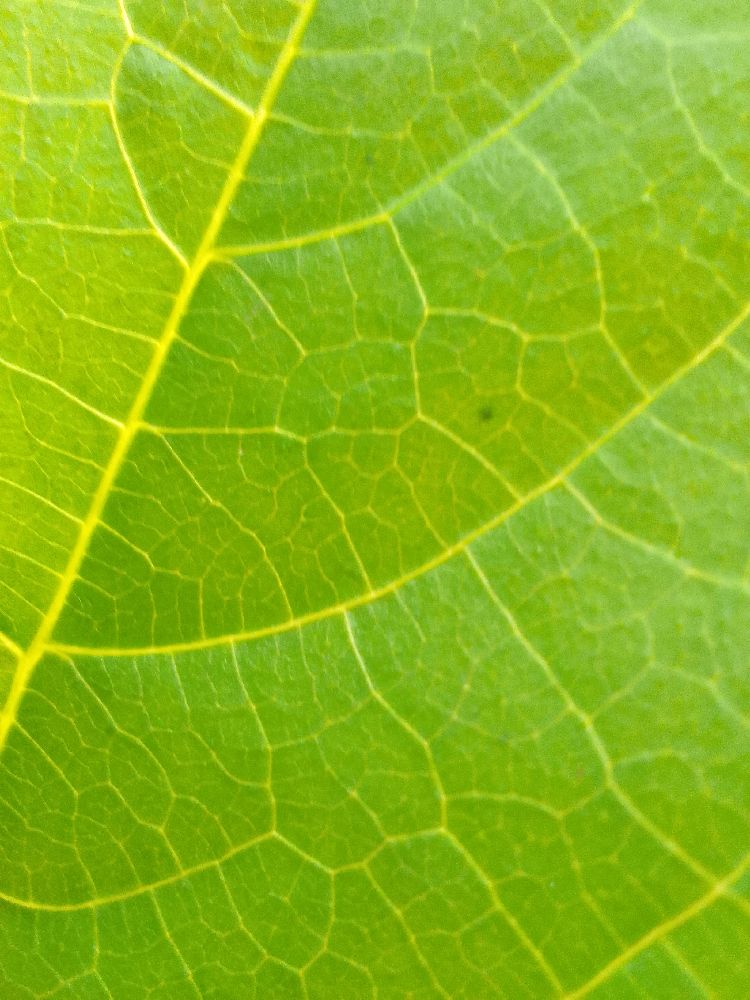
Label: healthy